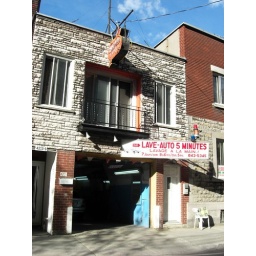
cute car wash in old montreal